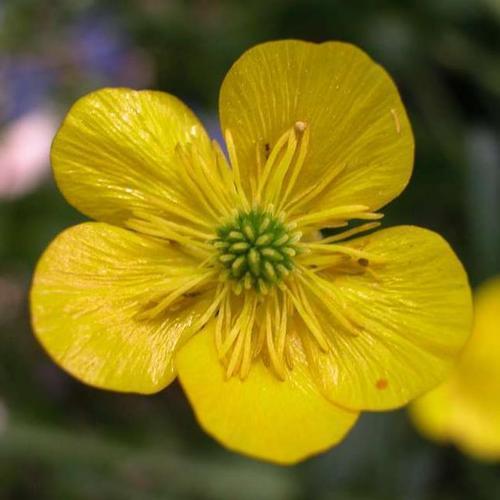
Label: buttercup